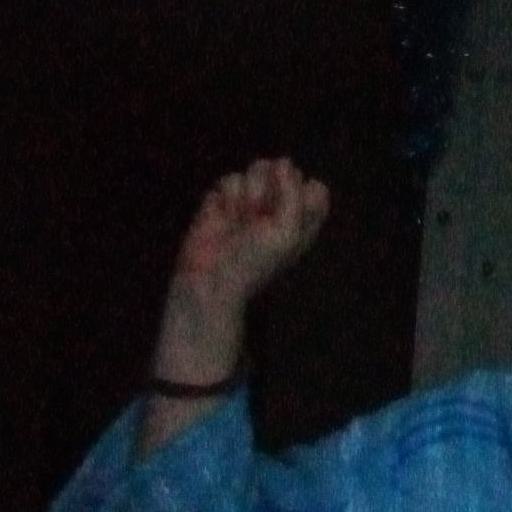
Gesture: fist